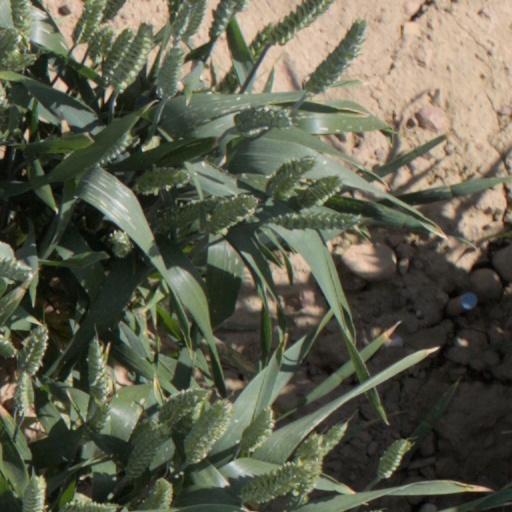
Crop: wheat